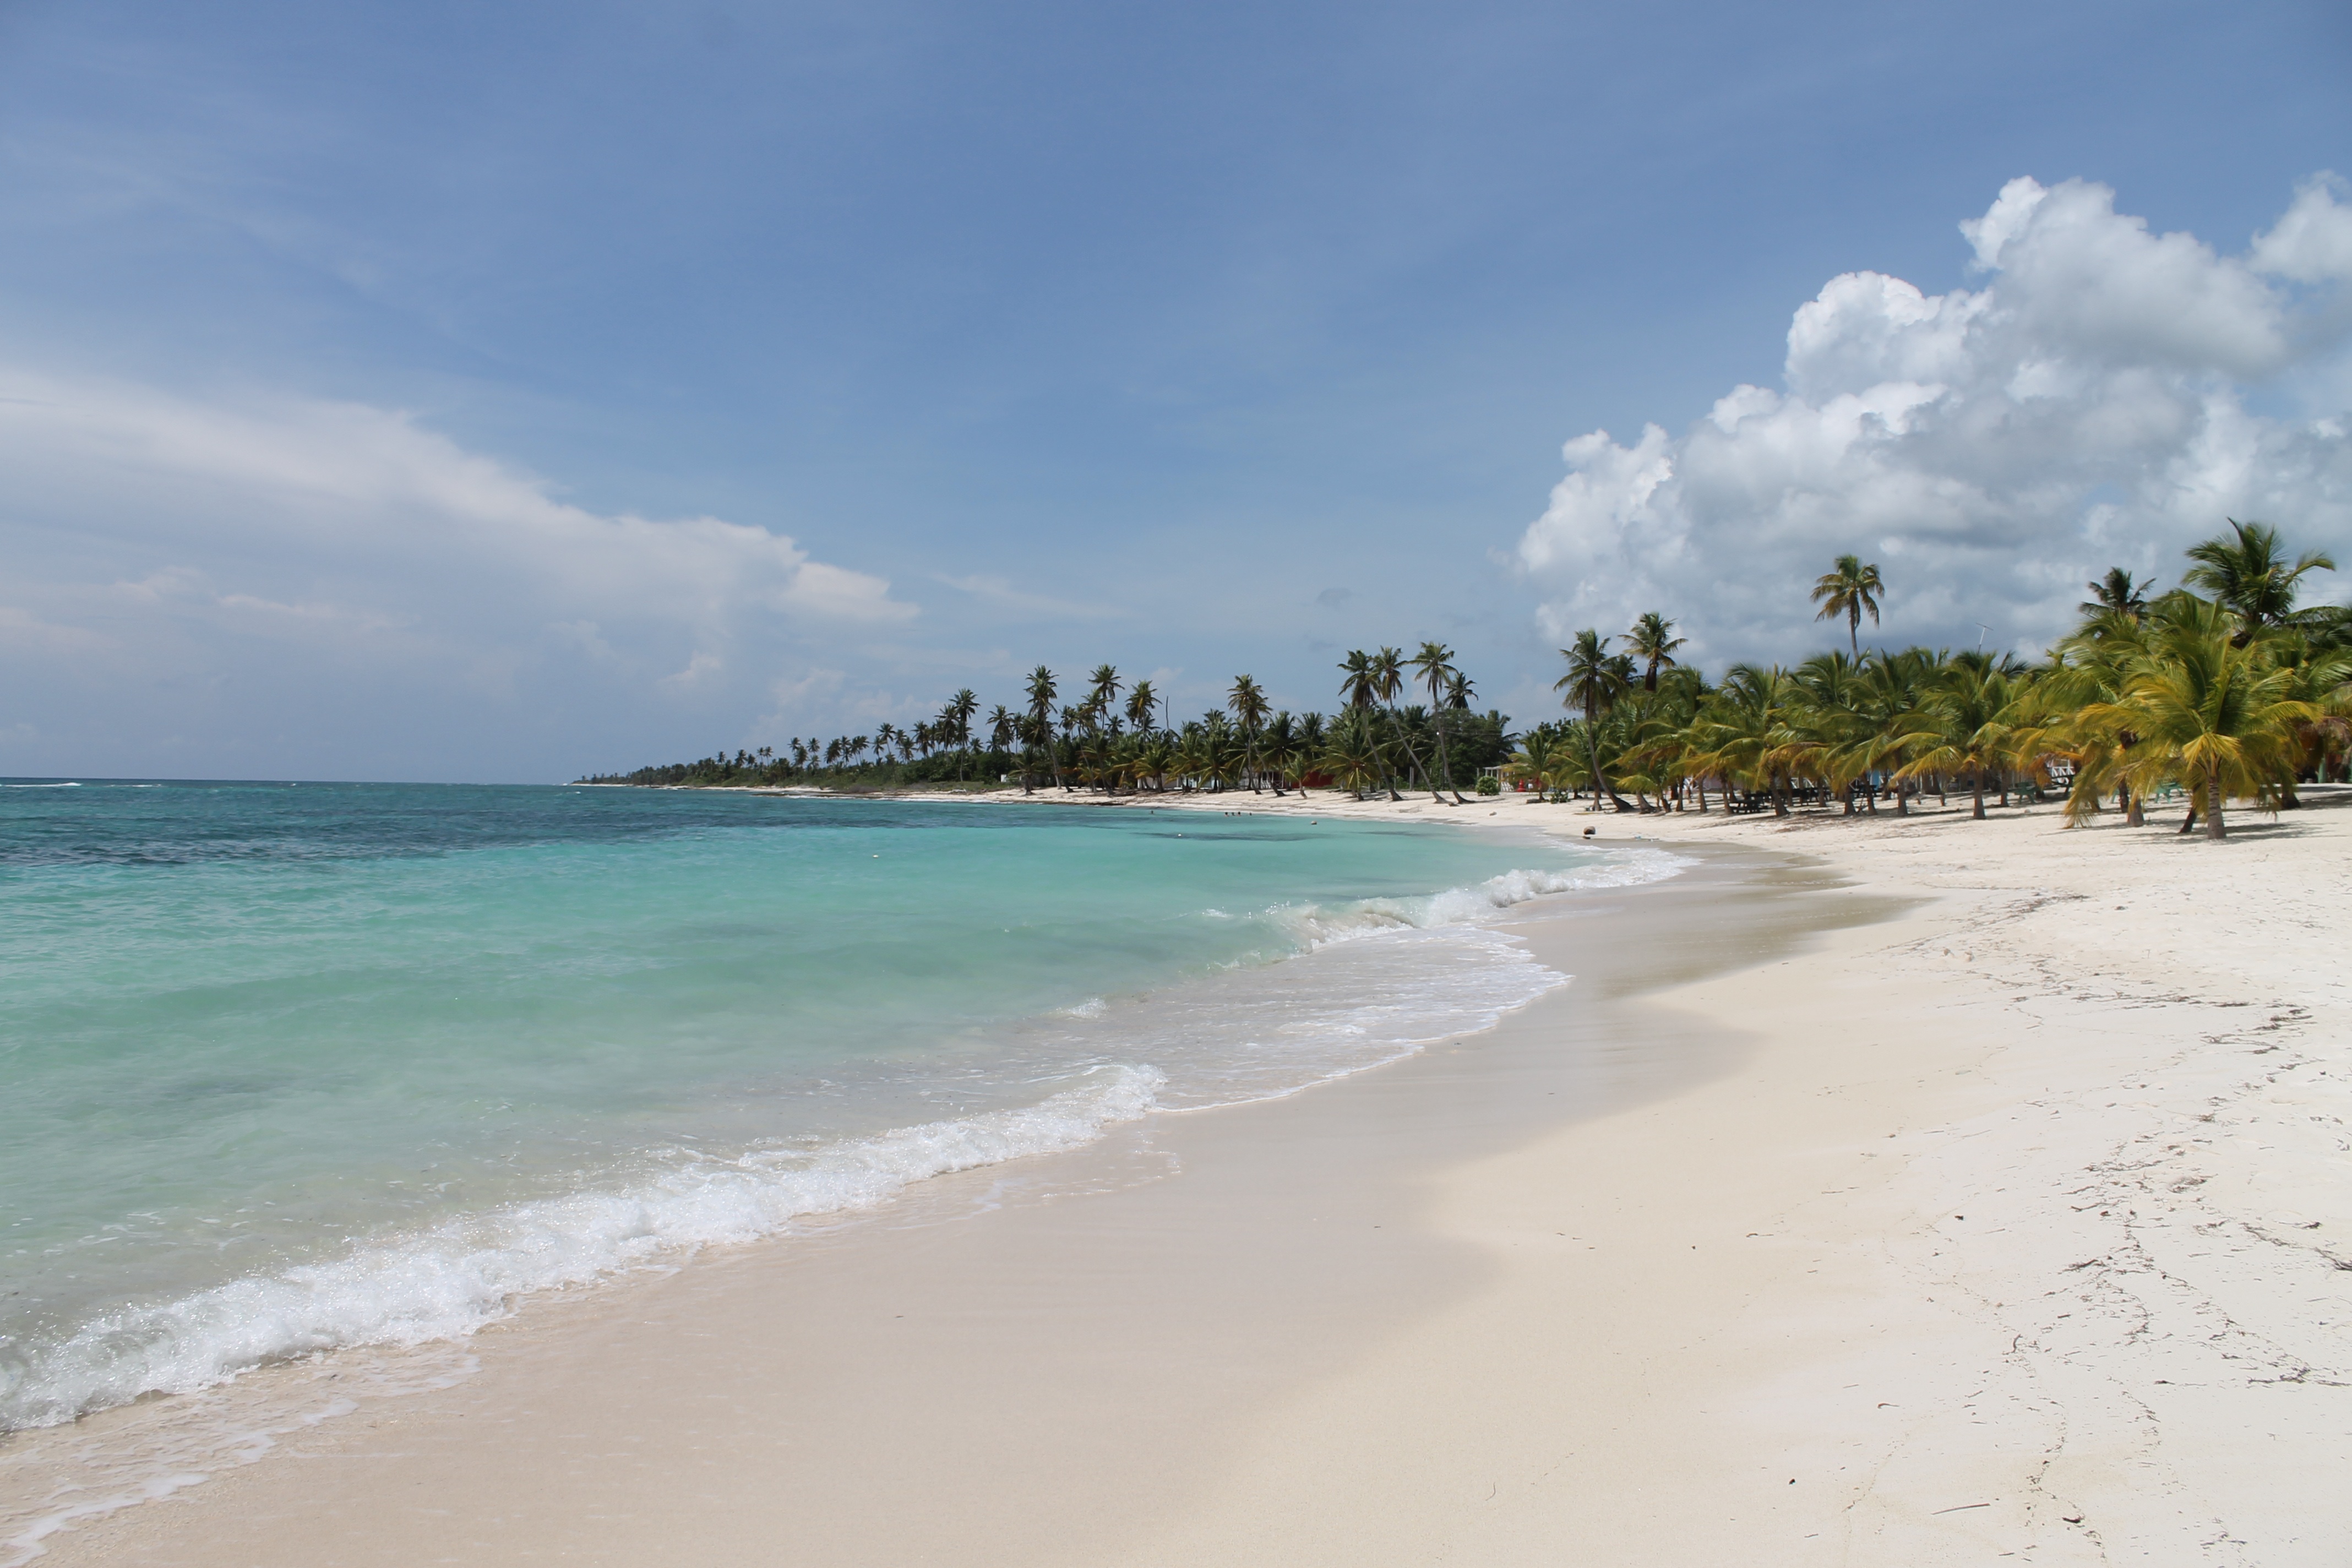
beach, sea, coast, nature, sand, ocean, shore, wave, vacation, holiday, bay, blue, body of water, caribbean, idyll, dominican republic, palm trees, cape, wind wave